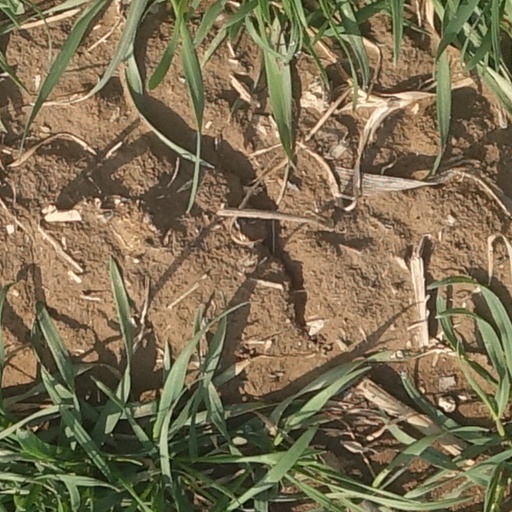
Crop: wheat